Charles Xavier Thomas

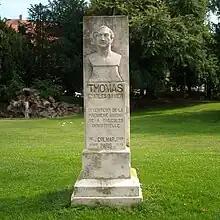
Monument in Colmar

Charles Xavier Thomas de Colmar (May 5, 1785 – March 12, 1870) was a French inventor and entrepreneur best known for designing, patenting, and manufacturing the first commercially successful mechanical calculator, known as the Arithmometer. Additionally, he founded the insurance companies "Le Soleil" and "L'aigle," which, under his leadership, became the number one insurance group in France during the early years of the Second Empire.